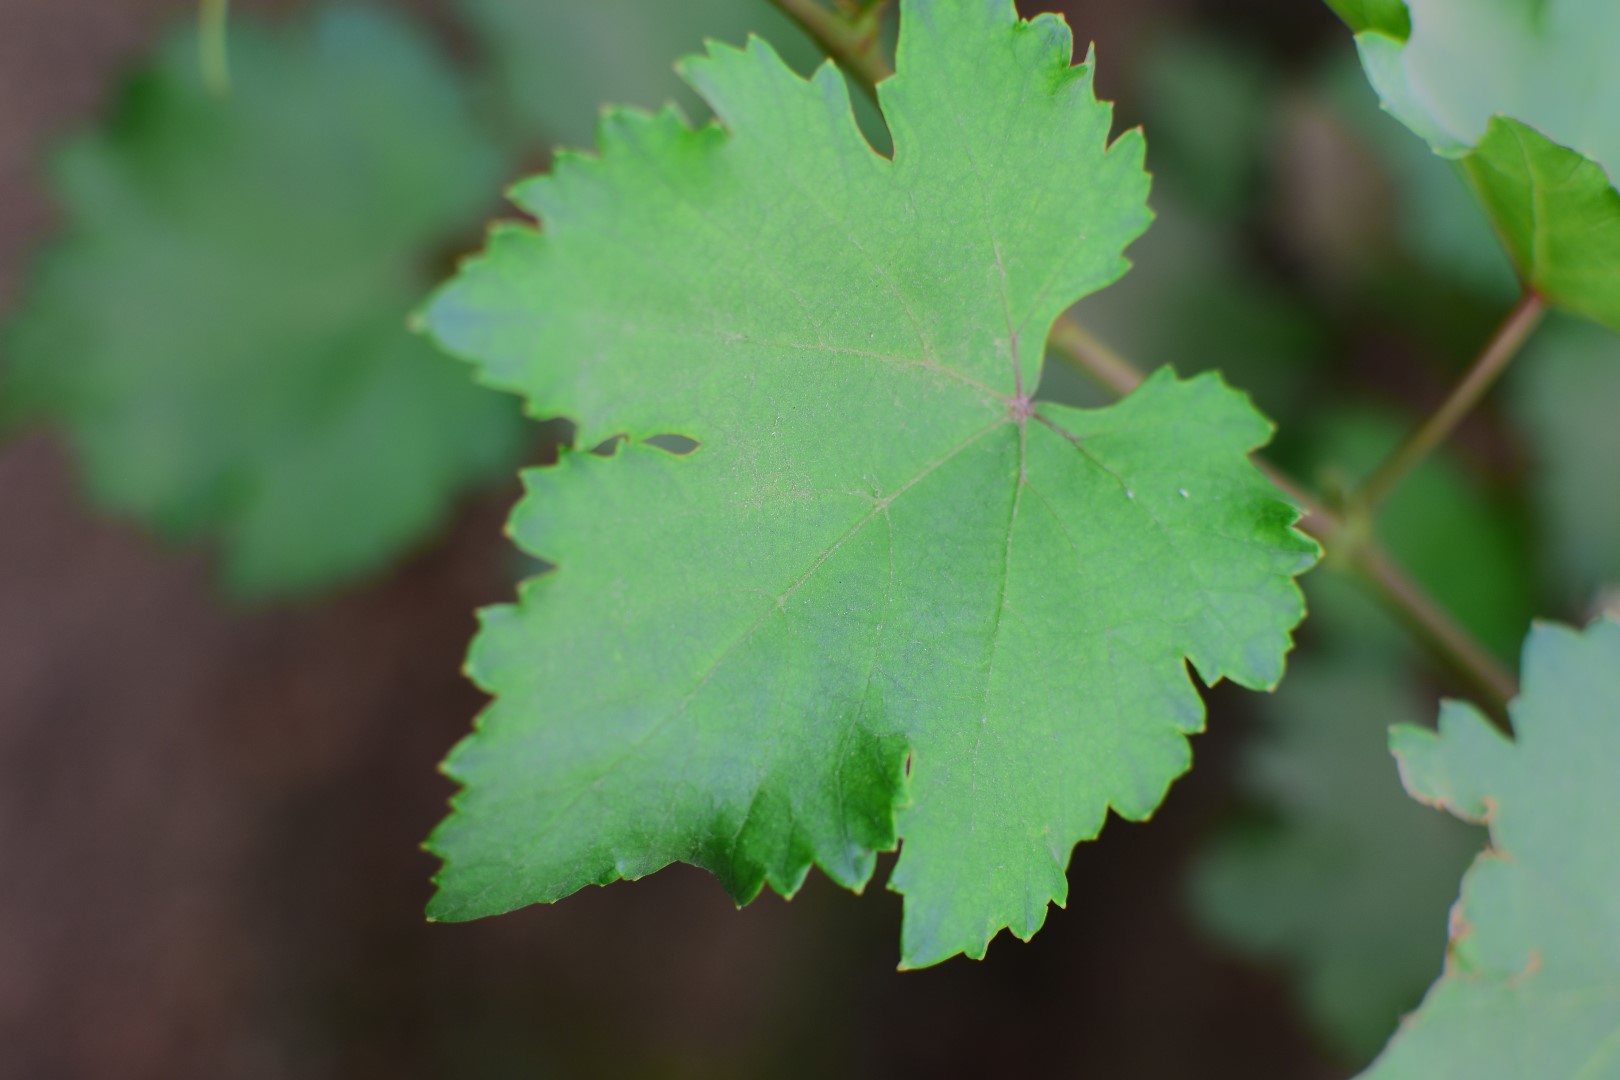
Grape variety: Kamali